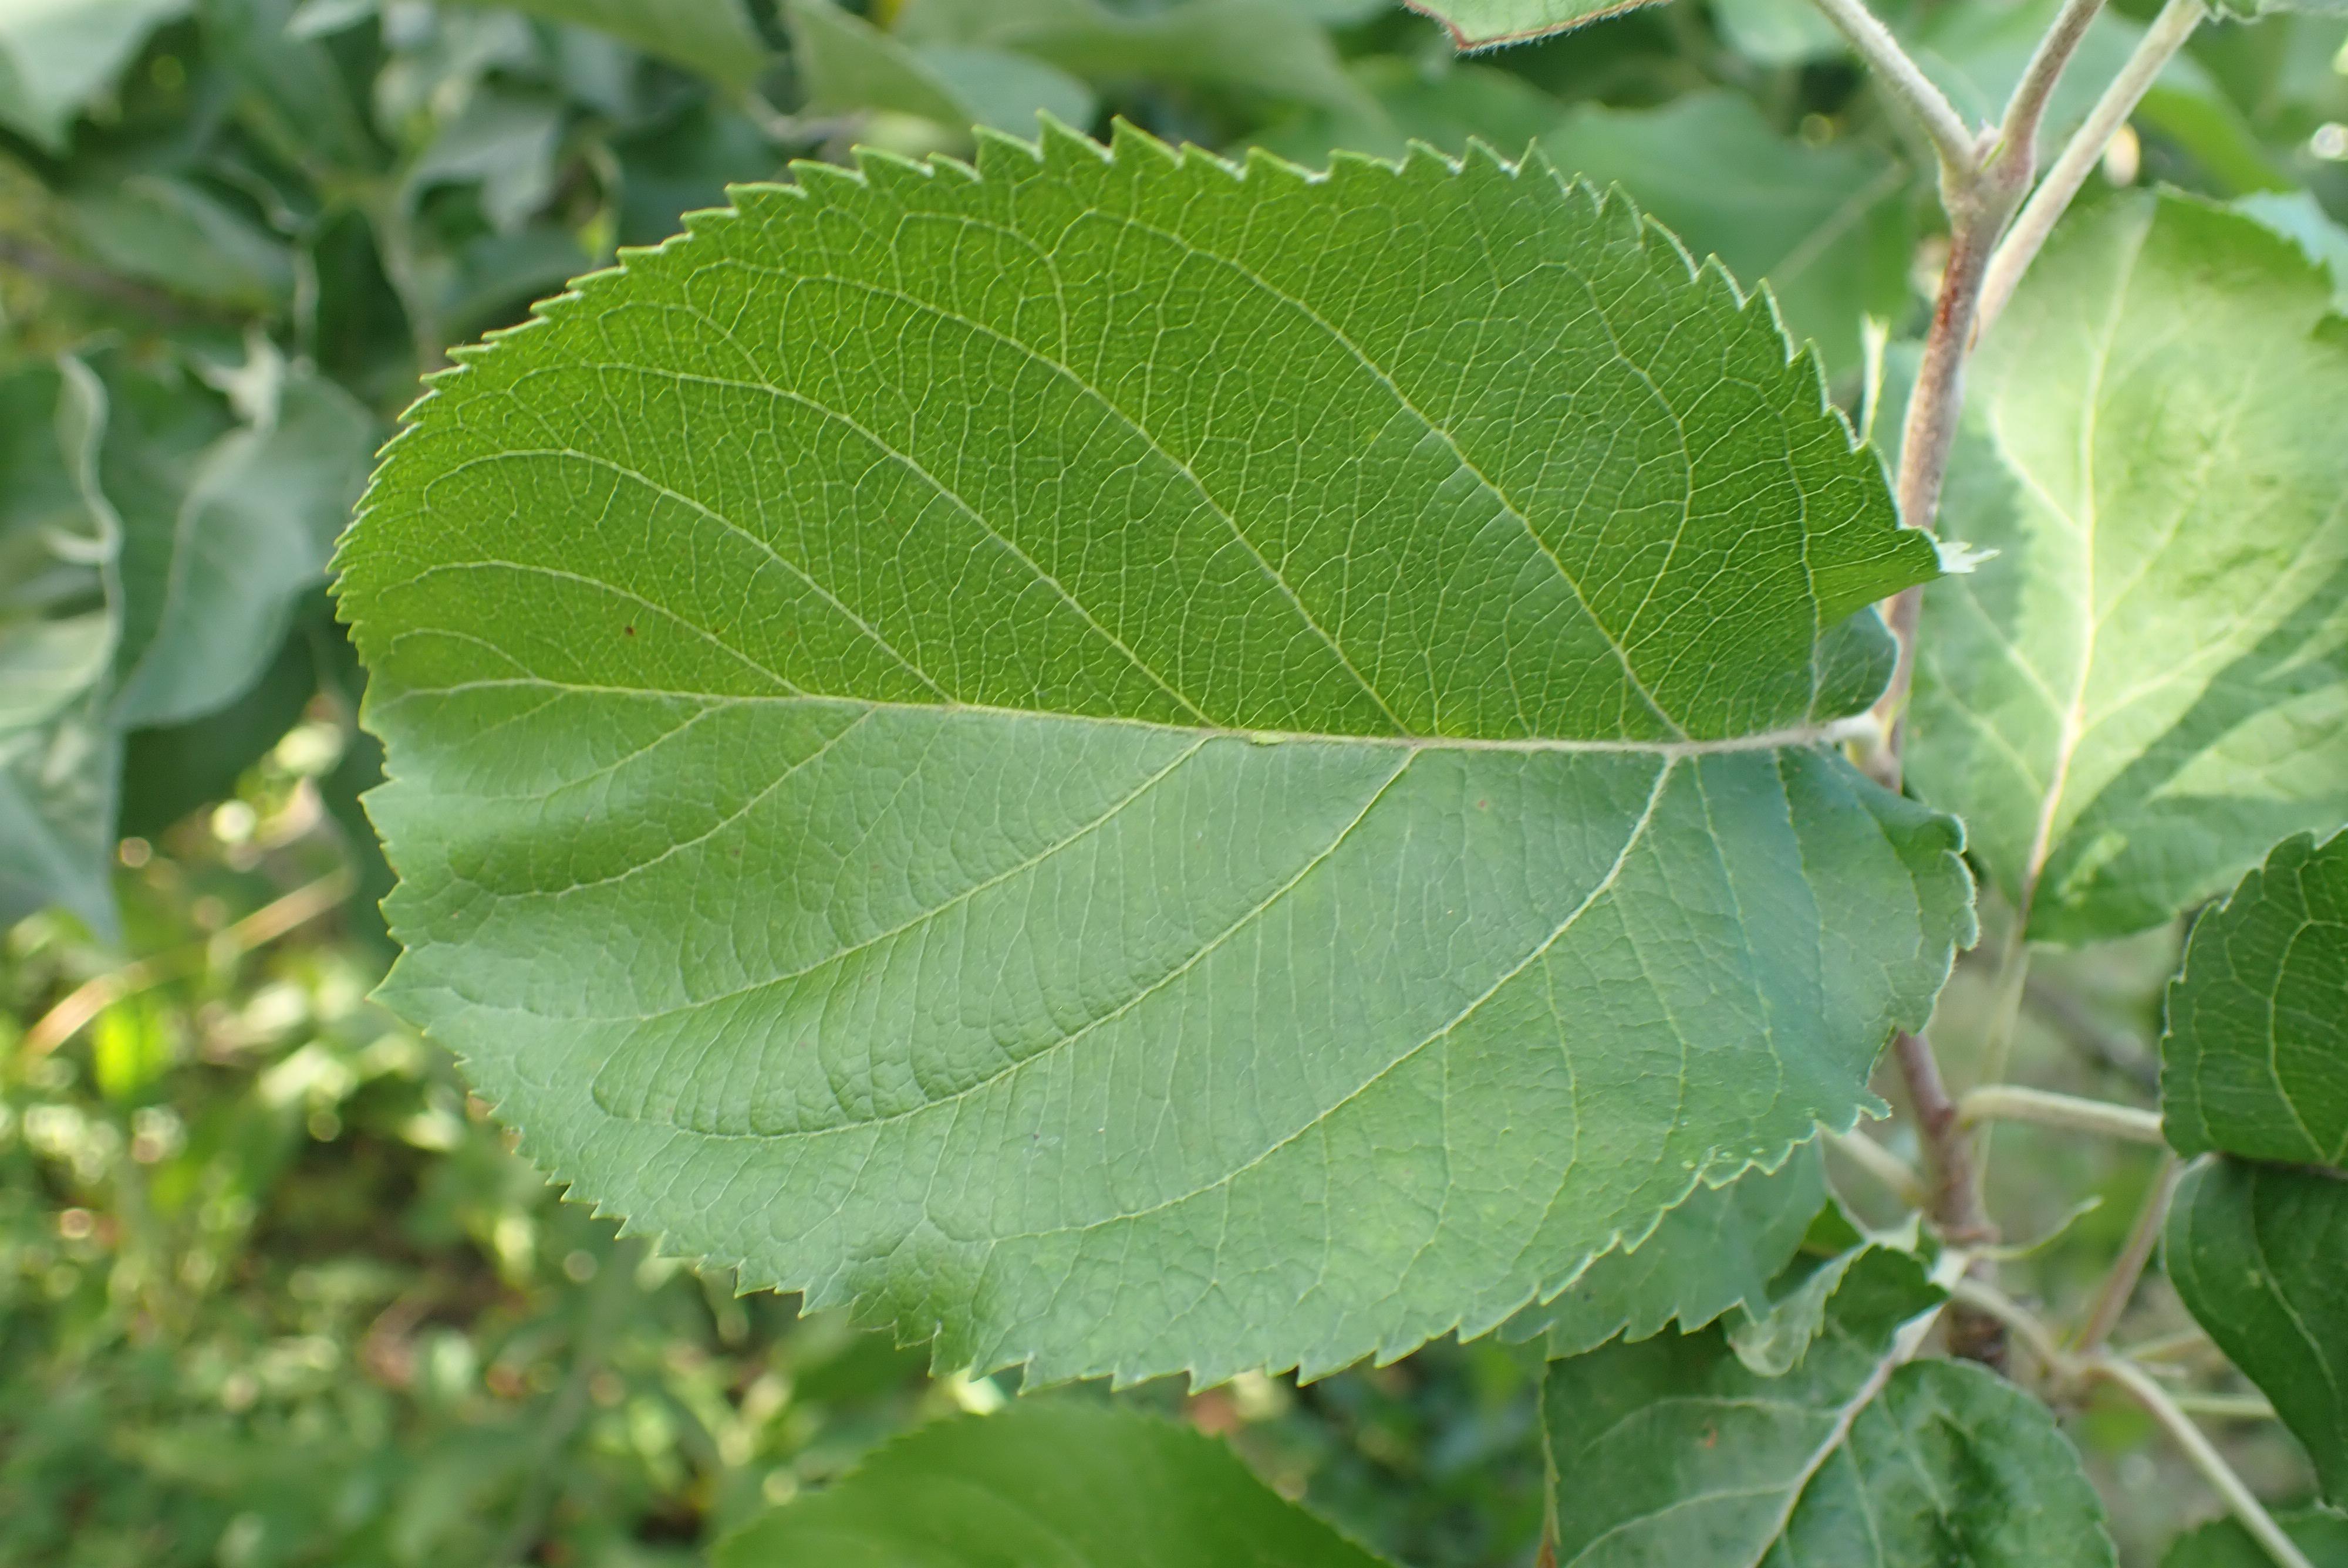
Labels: healthy